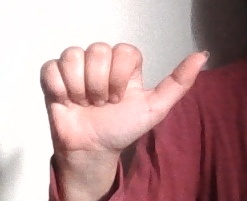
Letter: dhad